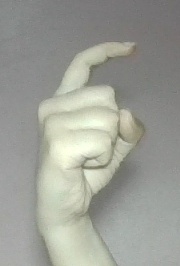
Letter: ra